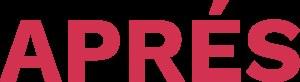
La Gauche républicaine et socialiste est un parti politique français, fondé le 3 février 2019 par la fusion de l'Alternative pour un programme républicain, écologiste et socialiste et du Mouvement républicain et citoyen. L'APRÉS, proche de La France insoumise, est fondée en octobre 2018 par Emmanuel Maurel et Marie-Noëlle Lienemann après leur départ du Parti socialiste.